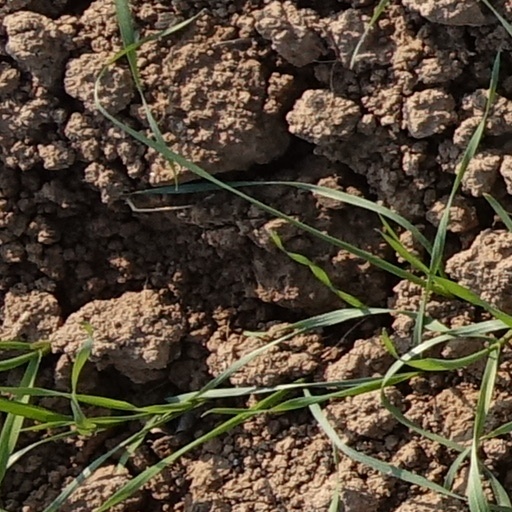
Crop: wheat